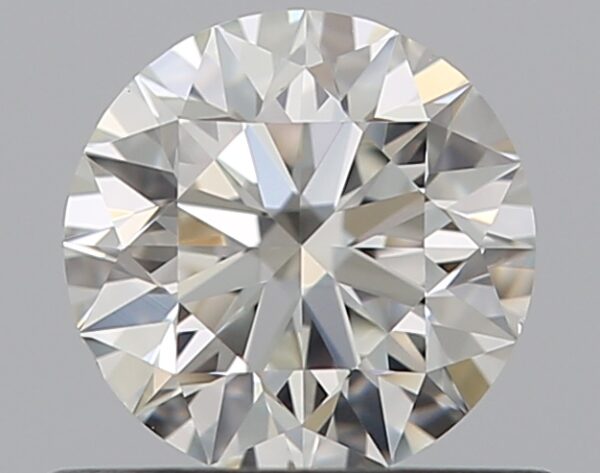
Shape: round
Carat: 0.5
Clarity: VS1
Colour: H
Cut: EX
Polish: EX
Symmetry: EX
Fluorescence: N
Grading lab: GIA
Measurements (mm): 5.04 x 5.07 x 3.17